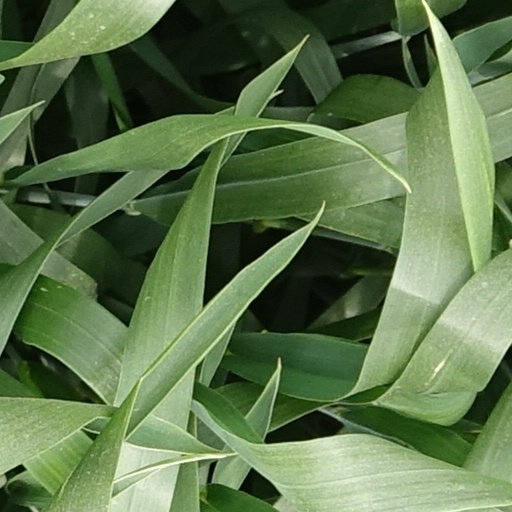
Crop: wheat